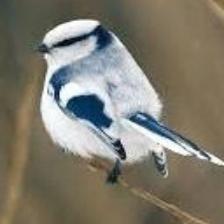
Species: AZURE TIT
Scientific name: CYANISTES CYANUS